TR-85

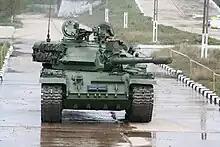
TR-85M1 with its factory single green paint scheme.

The armour of the TR-85M1 tank has a maximum thickness of 200 mm (multilayered) for the hull and 320 + 20 mm add-on armour on the turret. However, the armour is sloped and gives a total of 580mm or RHAe. The 20 mm add-on armour on the front of the turret has a modular appearance with a triangular profile. Although it might look like bricks of explosive reactive armour, the add-on composite armour is designed this way for easy replacement after combat damage. The tank also has side skirts as a protection against shaped charges. The metal side skirts have three holes each that form steps for the crew to reach the roof hatches. On the sides of the turret there are ammunition boxes for the heavy antiaircraft DShK machine gun. The upper glacis plate has two track segments, while the lower glacis plate can be fitted with steel screens or a mine roller. The TR-85M1 tank also has NBC protection and an improved, rapid fire suppression system using non-toxic agents. The system, designed by L'Hotellier, protects both the crew and the engine compartment using halon. The modernized version adds a mine protection plate and a bar for the driver, which increases protection against mines and improvised explosive devices. Also, the older TR-85 tanks have a conventional driver's seat bolted on the floor, whereas the M1 version has a parachute-harness like arrangement. In this way, the driver has no contact with the hull except on the pedals and is out of the shockwave area of exploding land mines or IEDs.